Longgui station

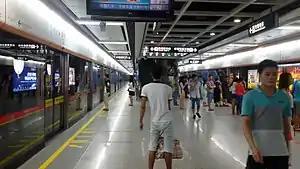

Longgui Station is a metro station on Line 3 of the Guangzhou Metro. The underground station is located to the north of the Guanghua Highway and Nancun Avenue in the Baiyun District of Guangzhou. It started operation in 30October 2010.